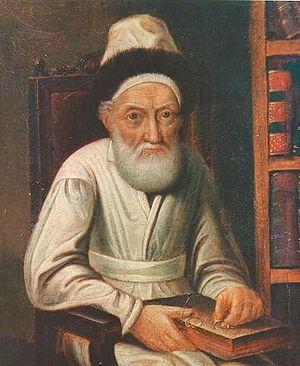
Menachem Mendel Schneersohn connu aussi sous le nom de Tzemach Tzedek est un posseq orthodoxe du XIXᵉ siècle et le troisième Rebbe du mouvement hassidique Habad-Loubavitch. Il est enterré dans le village de Lioubavitchi.
Lioubavitchi est un village du District de Rudnyansky dans l'Oblast de Smolensk en Russie.